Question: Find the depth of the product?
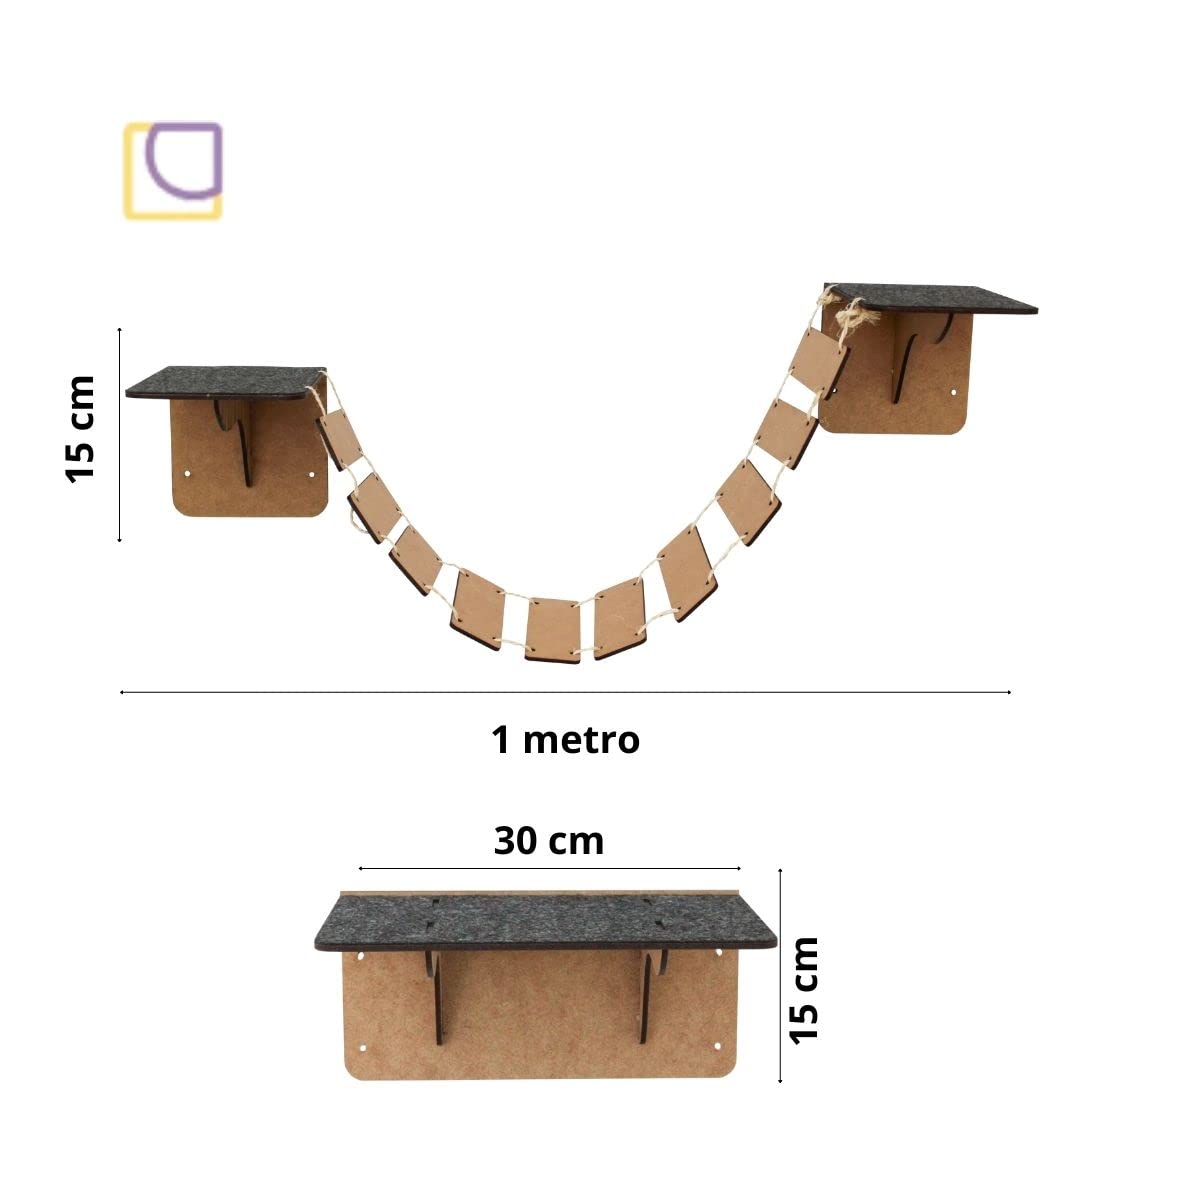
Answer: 30.0 centimetre